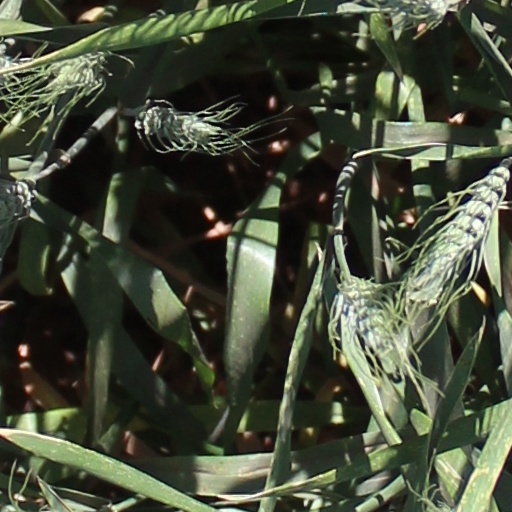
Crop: wheat